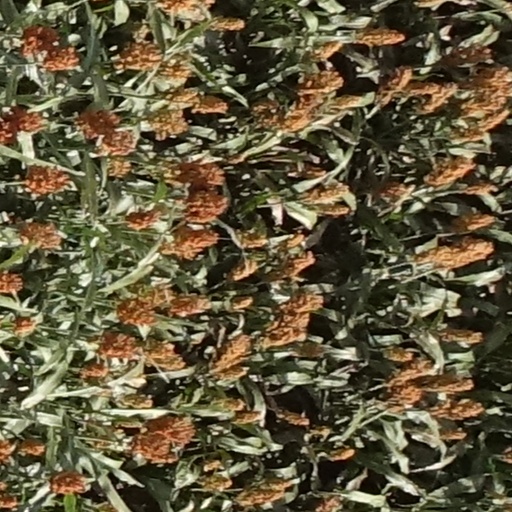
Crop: sorghum